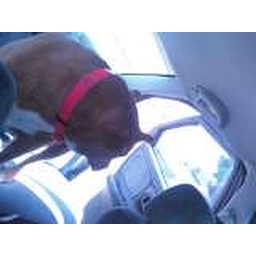
juda wanted to go with my boyfriend and i to his house she loves those car rides she jumped in his car lol